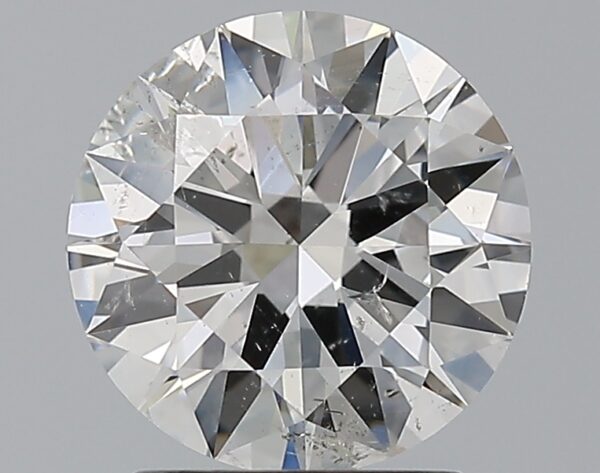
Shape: round
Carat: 2
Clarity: SI2
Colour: G
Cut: EX
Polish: EX
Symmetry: EX
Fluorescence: N
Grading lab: GIA
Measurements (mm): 8.18 x 8.22 x 4.87